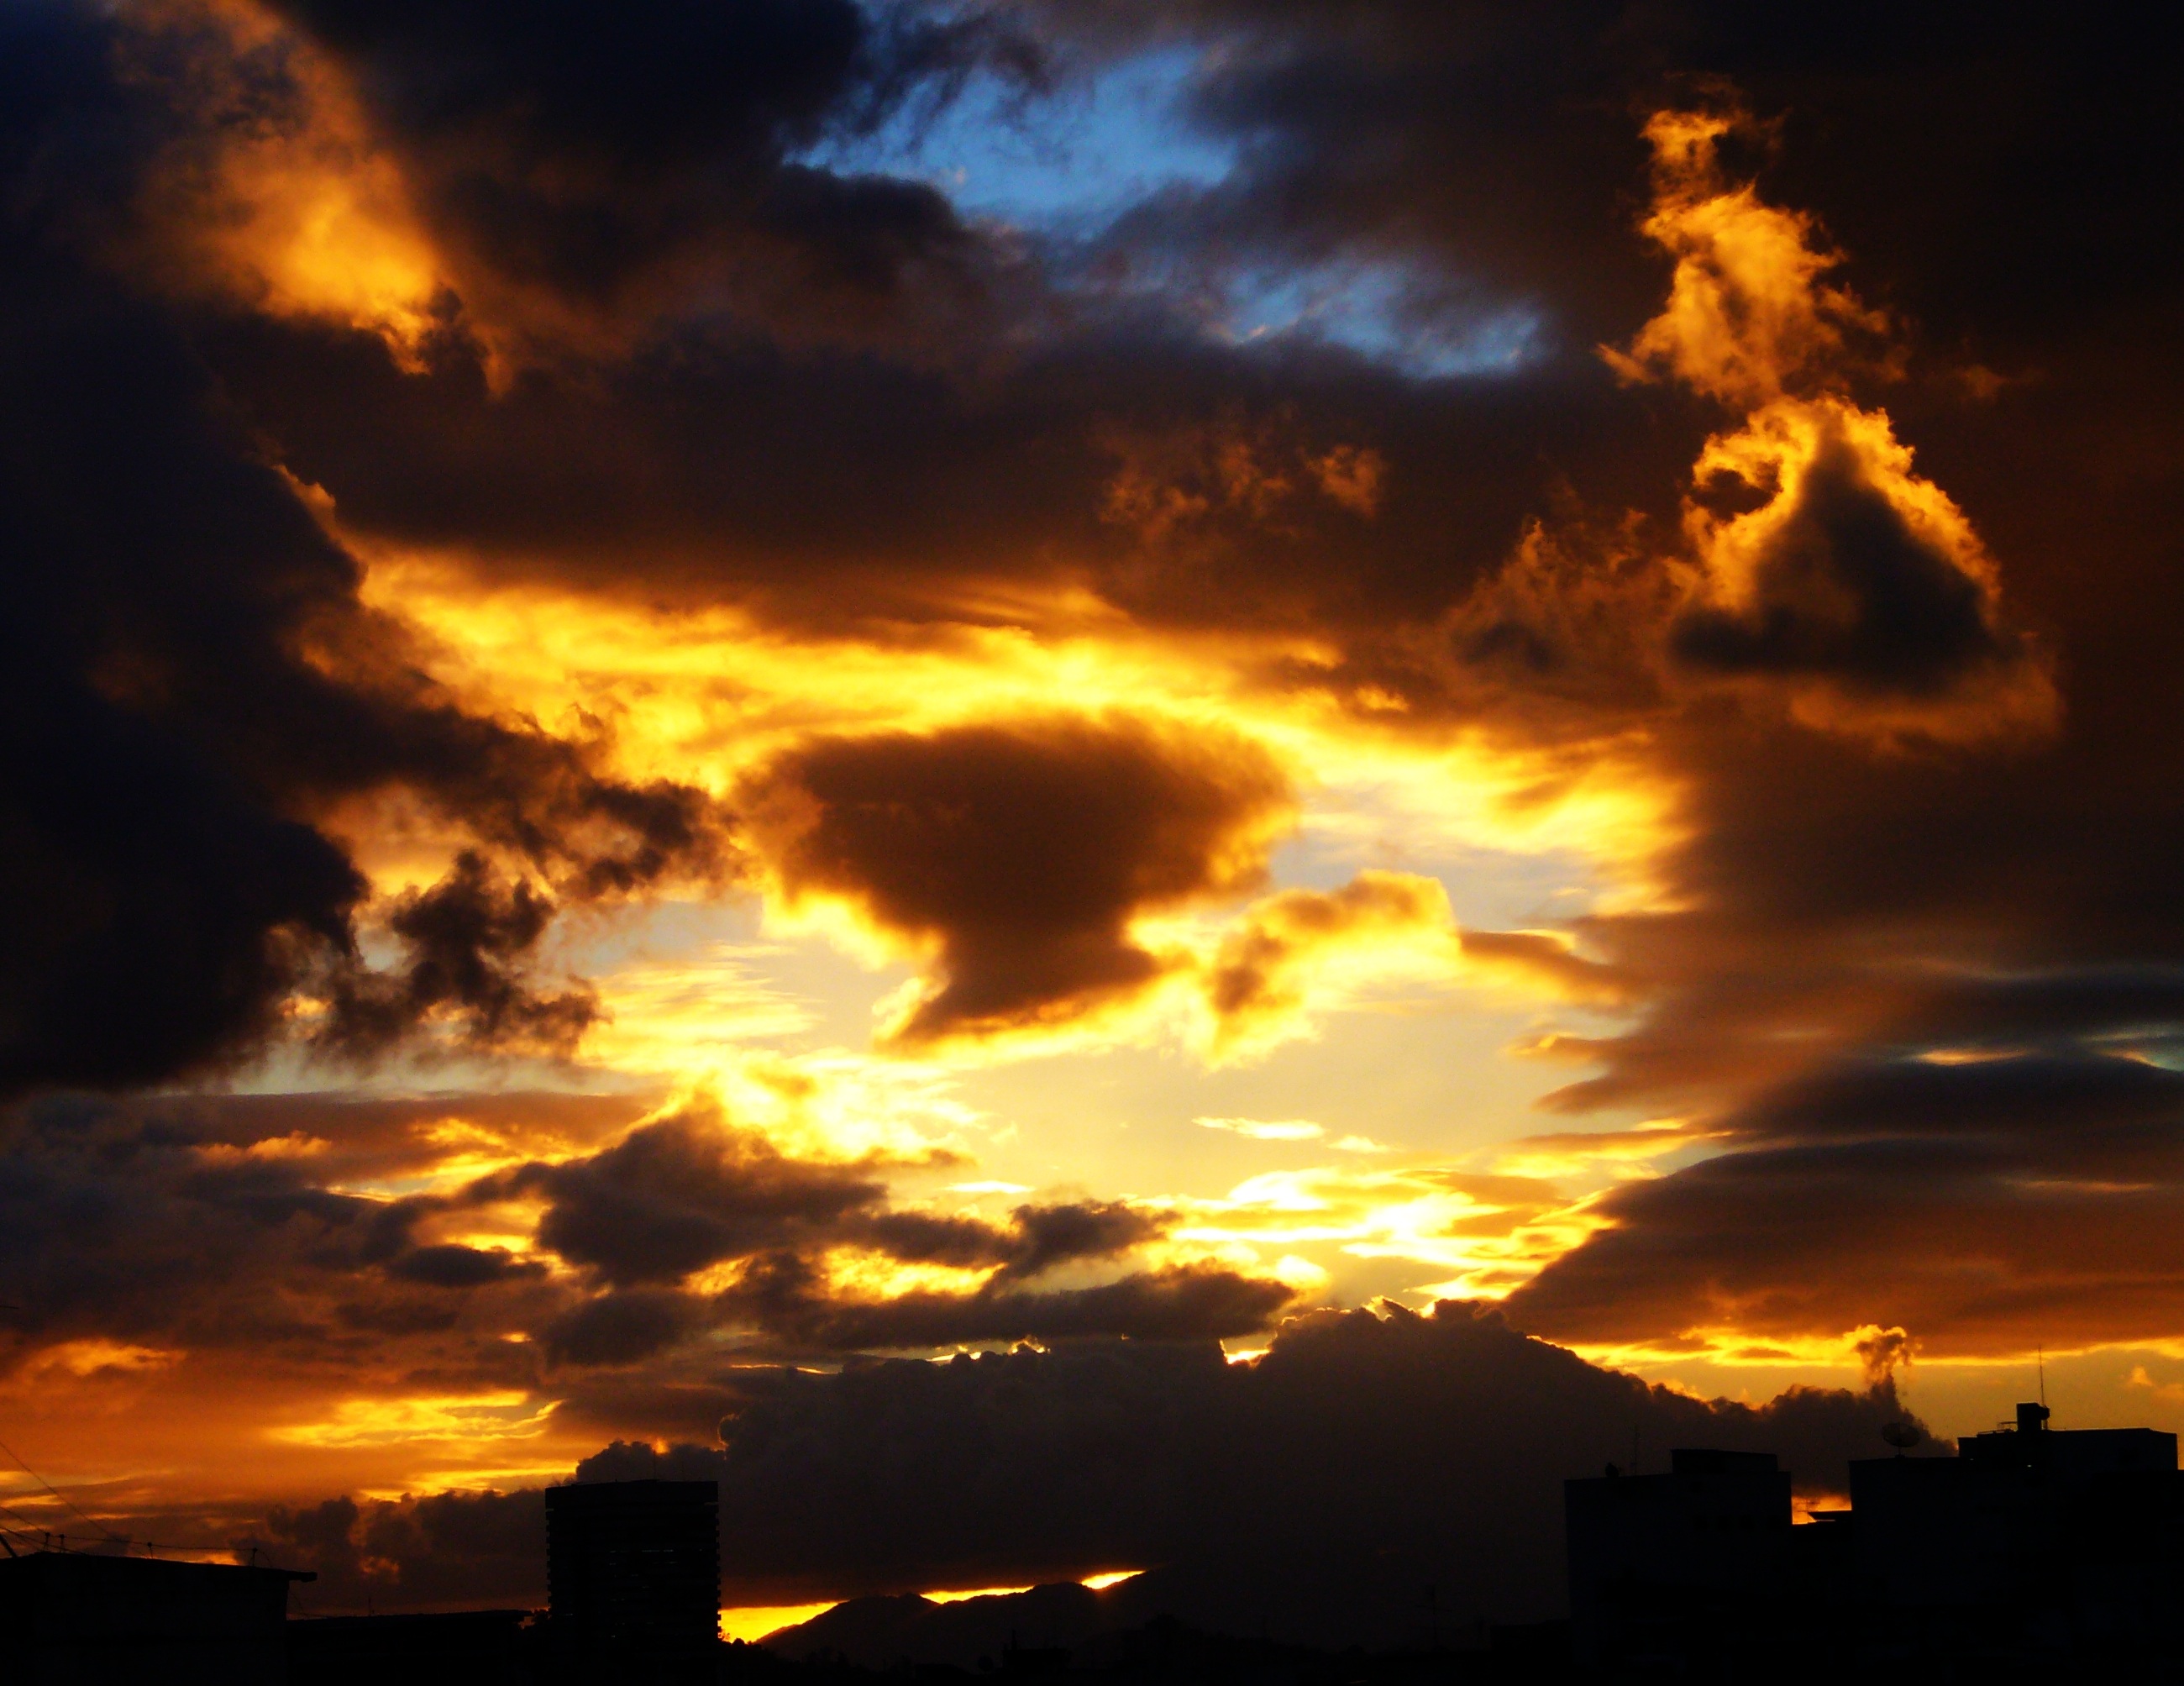
nature, light, cloud, sky, sun, sunrise, sunset, white, sunlight, cloudy, air, dawn, atmosphere, summer, dusk, environment, evening, orange, spring, high, heaven, color, weather, cumulus, blue, yellow, cloudscape, outdoors, sunny, clouds, bright, climate, day, clouds sky, sky clouds, blue sky clouds, meteorology, afterglow, blue sky background, red sky at morning